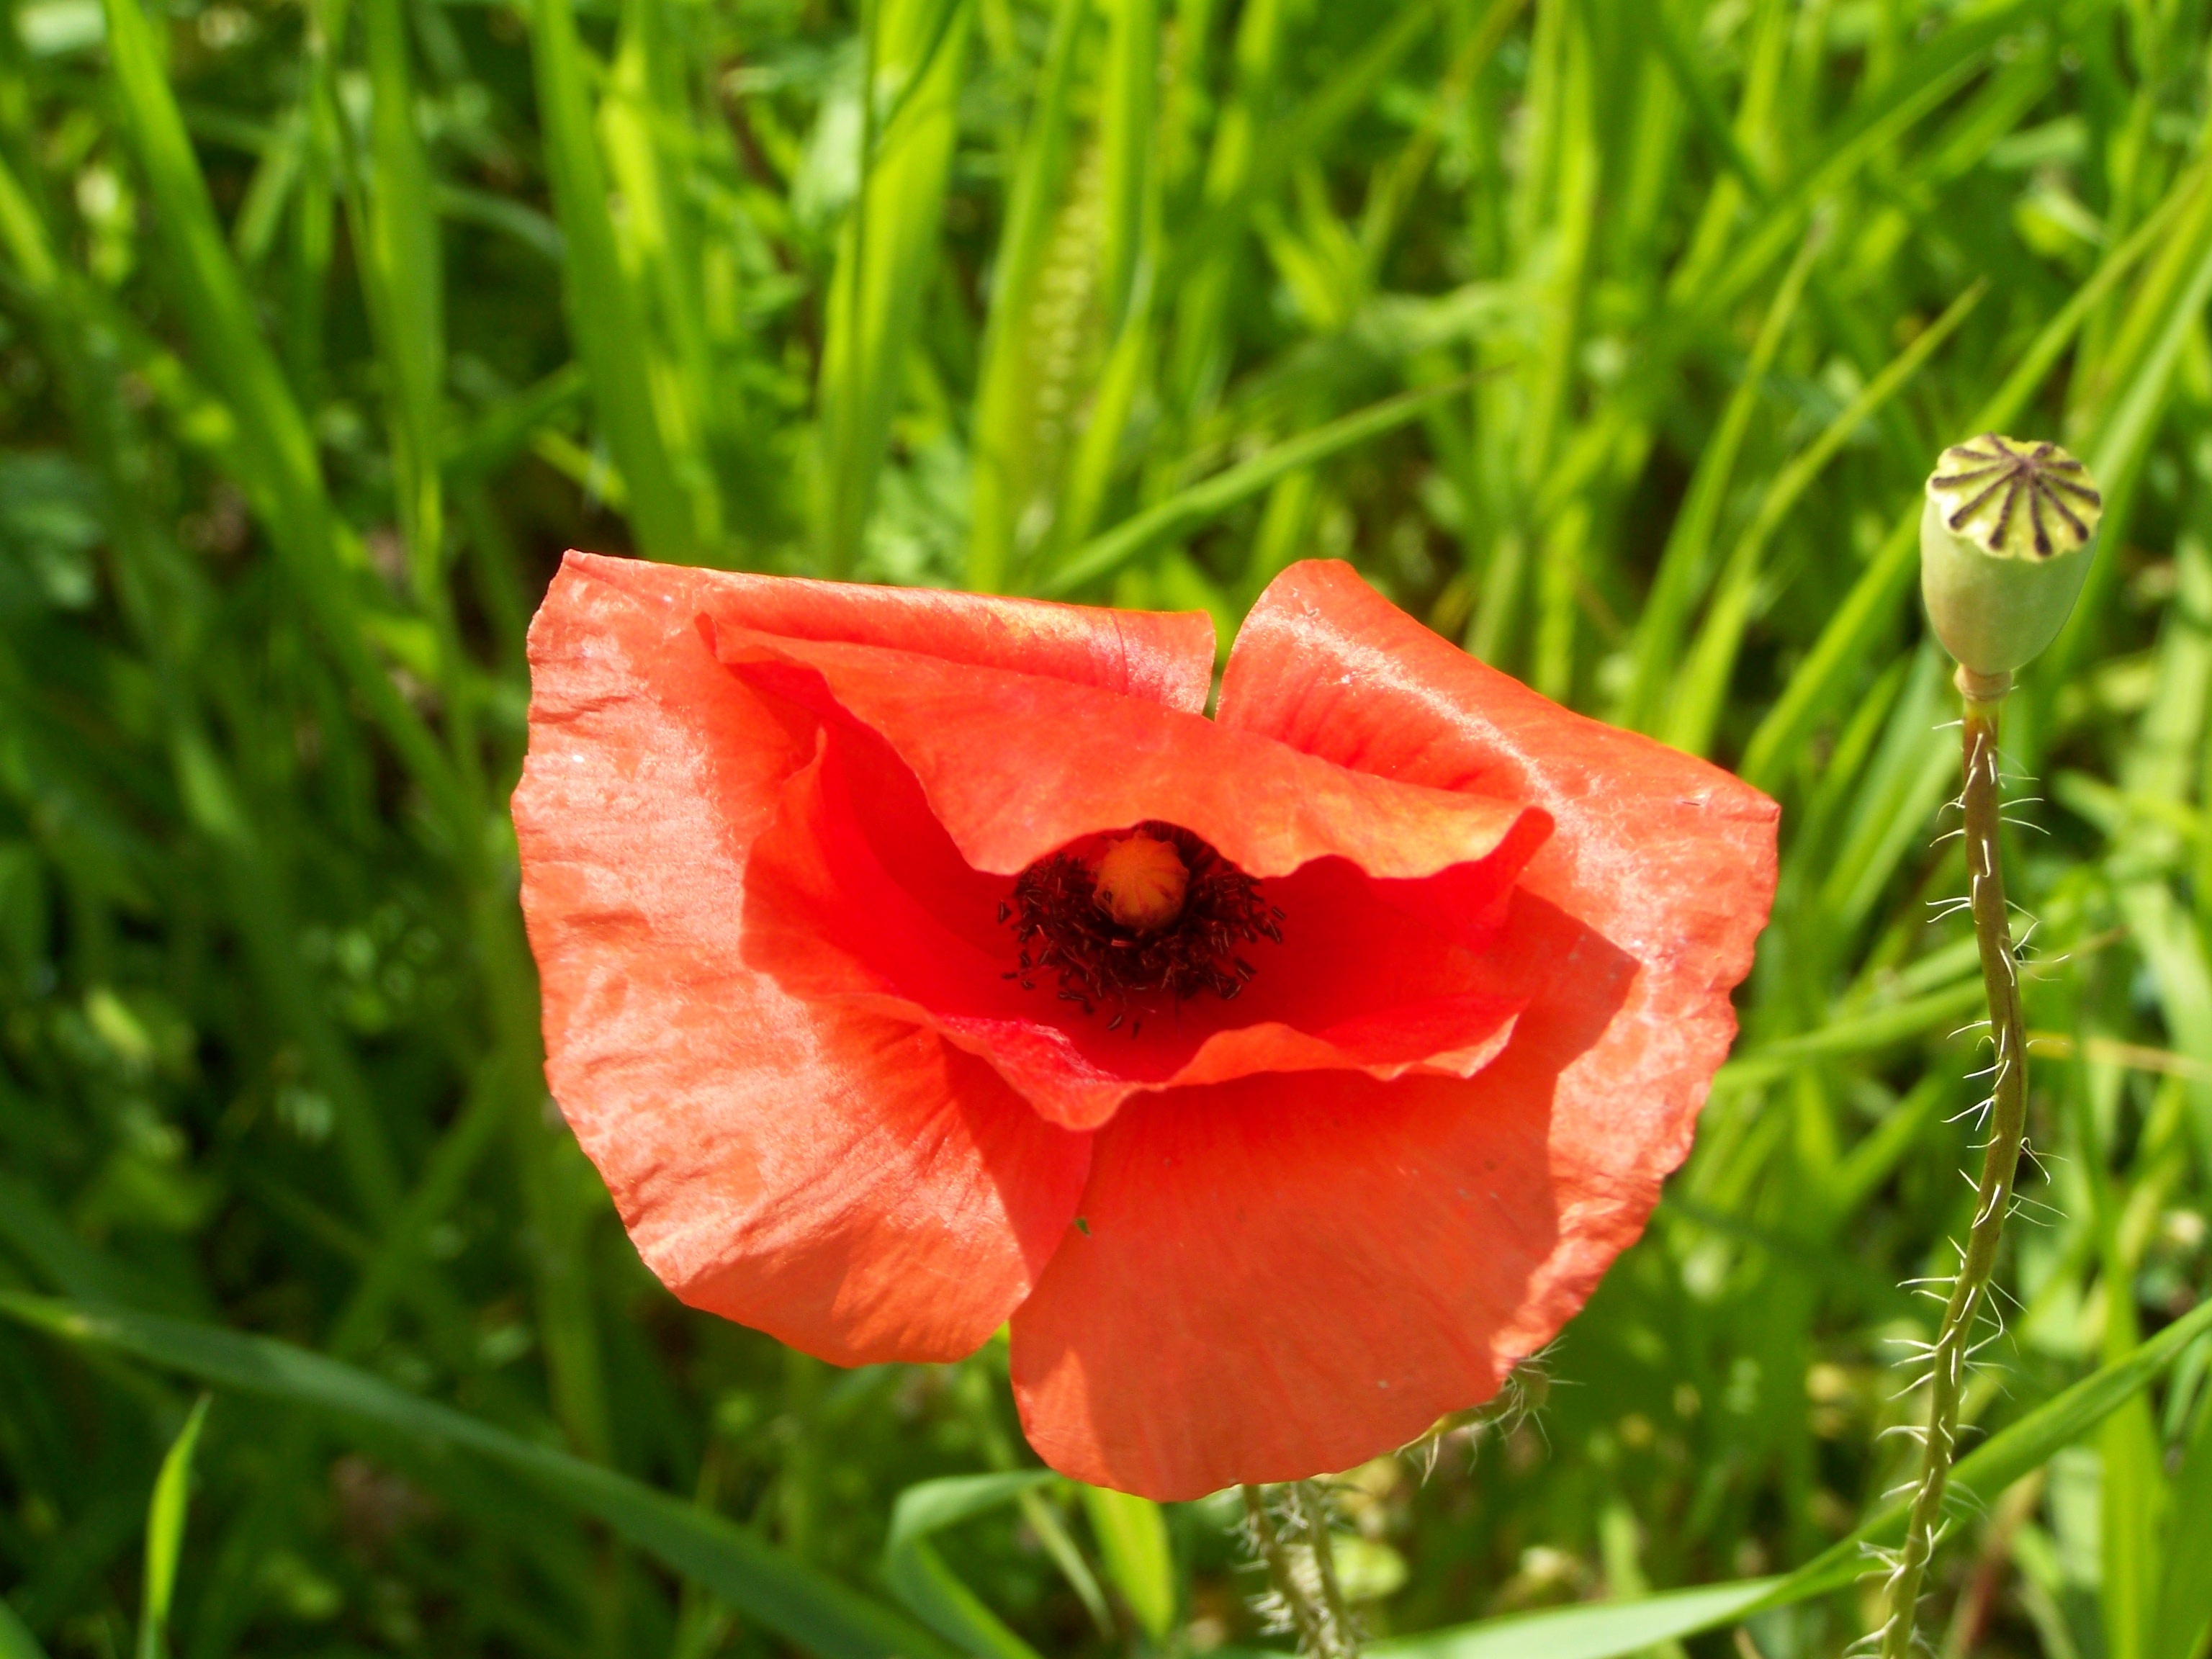
nature, grass, plant, meadow, flower, petal, red, botany, flora, wildflower, red poppy, poppy, coquelicot, meadow flower, macro photography, flowering plant, annual plant, plant stem, land plant, poppy family